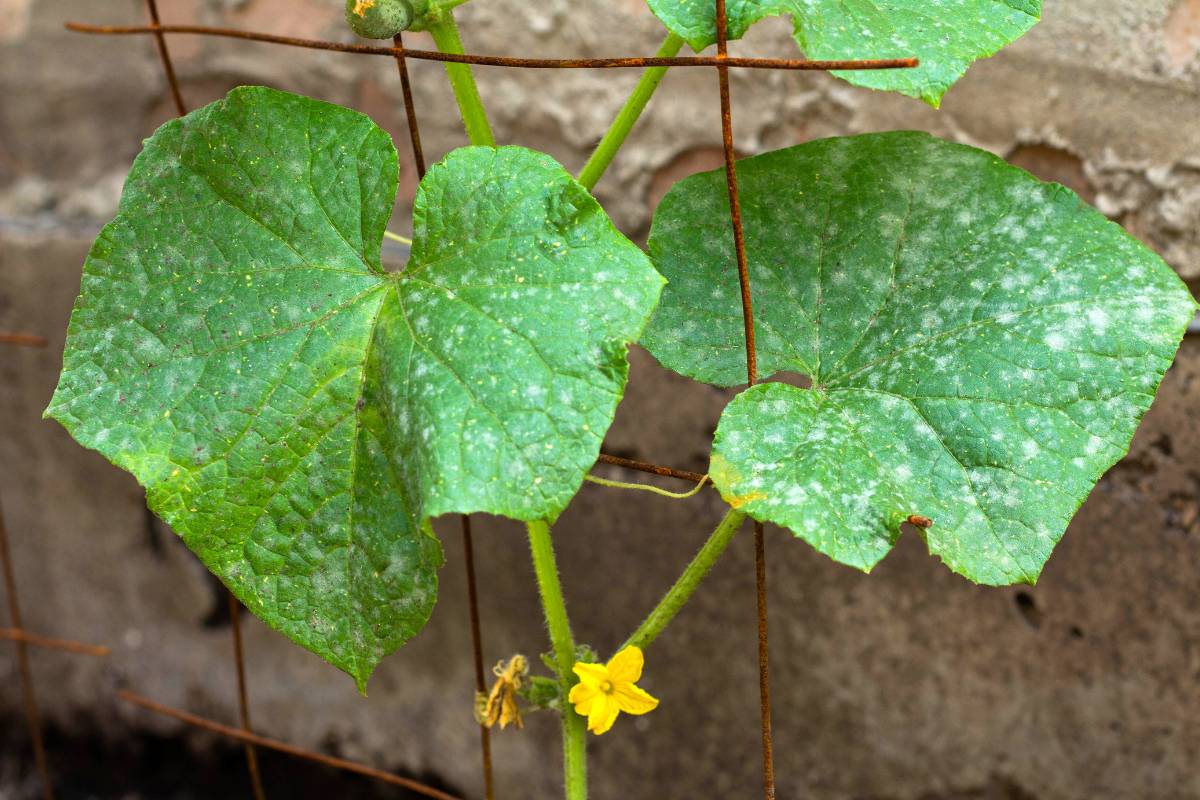
Plant: Squash
Disease: squash powdery mildew